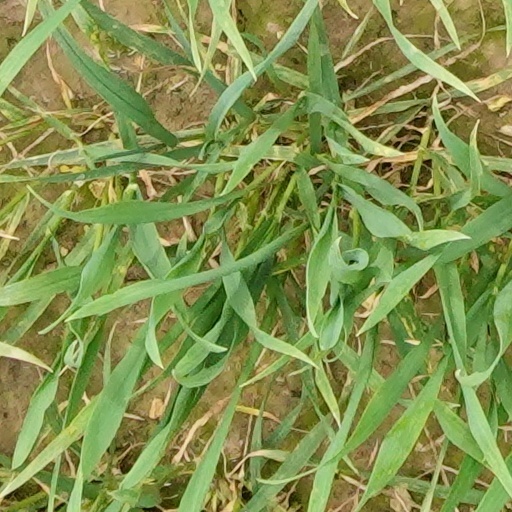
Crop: wheat